Emil Zátopek

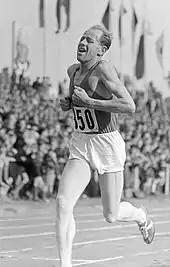
Zátopek displaying his trademark expression of pain (1951).

The following year, Zátopek broke the 10,000 m world record twice, and went on to better his own record three times over the next four seasons. He also set records in the 5,000 m (1954), 20,000 m (twice in 1951), one-hour run (twice in 1951), 25,000 m (1952 and 1955), and 30,000 m (1952). He won the 5,000 m and 10,000 m at the 1950 European Championships and the 10,000 m at the next European Championships, ahead of Jozsef Kovacs and Frank Sando.